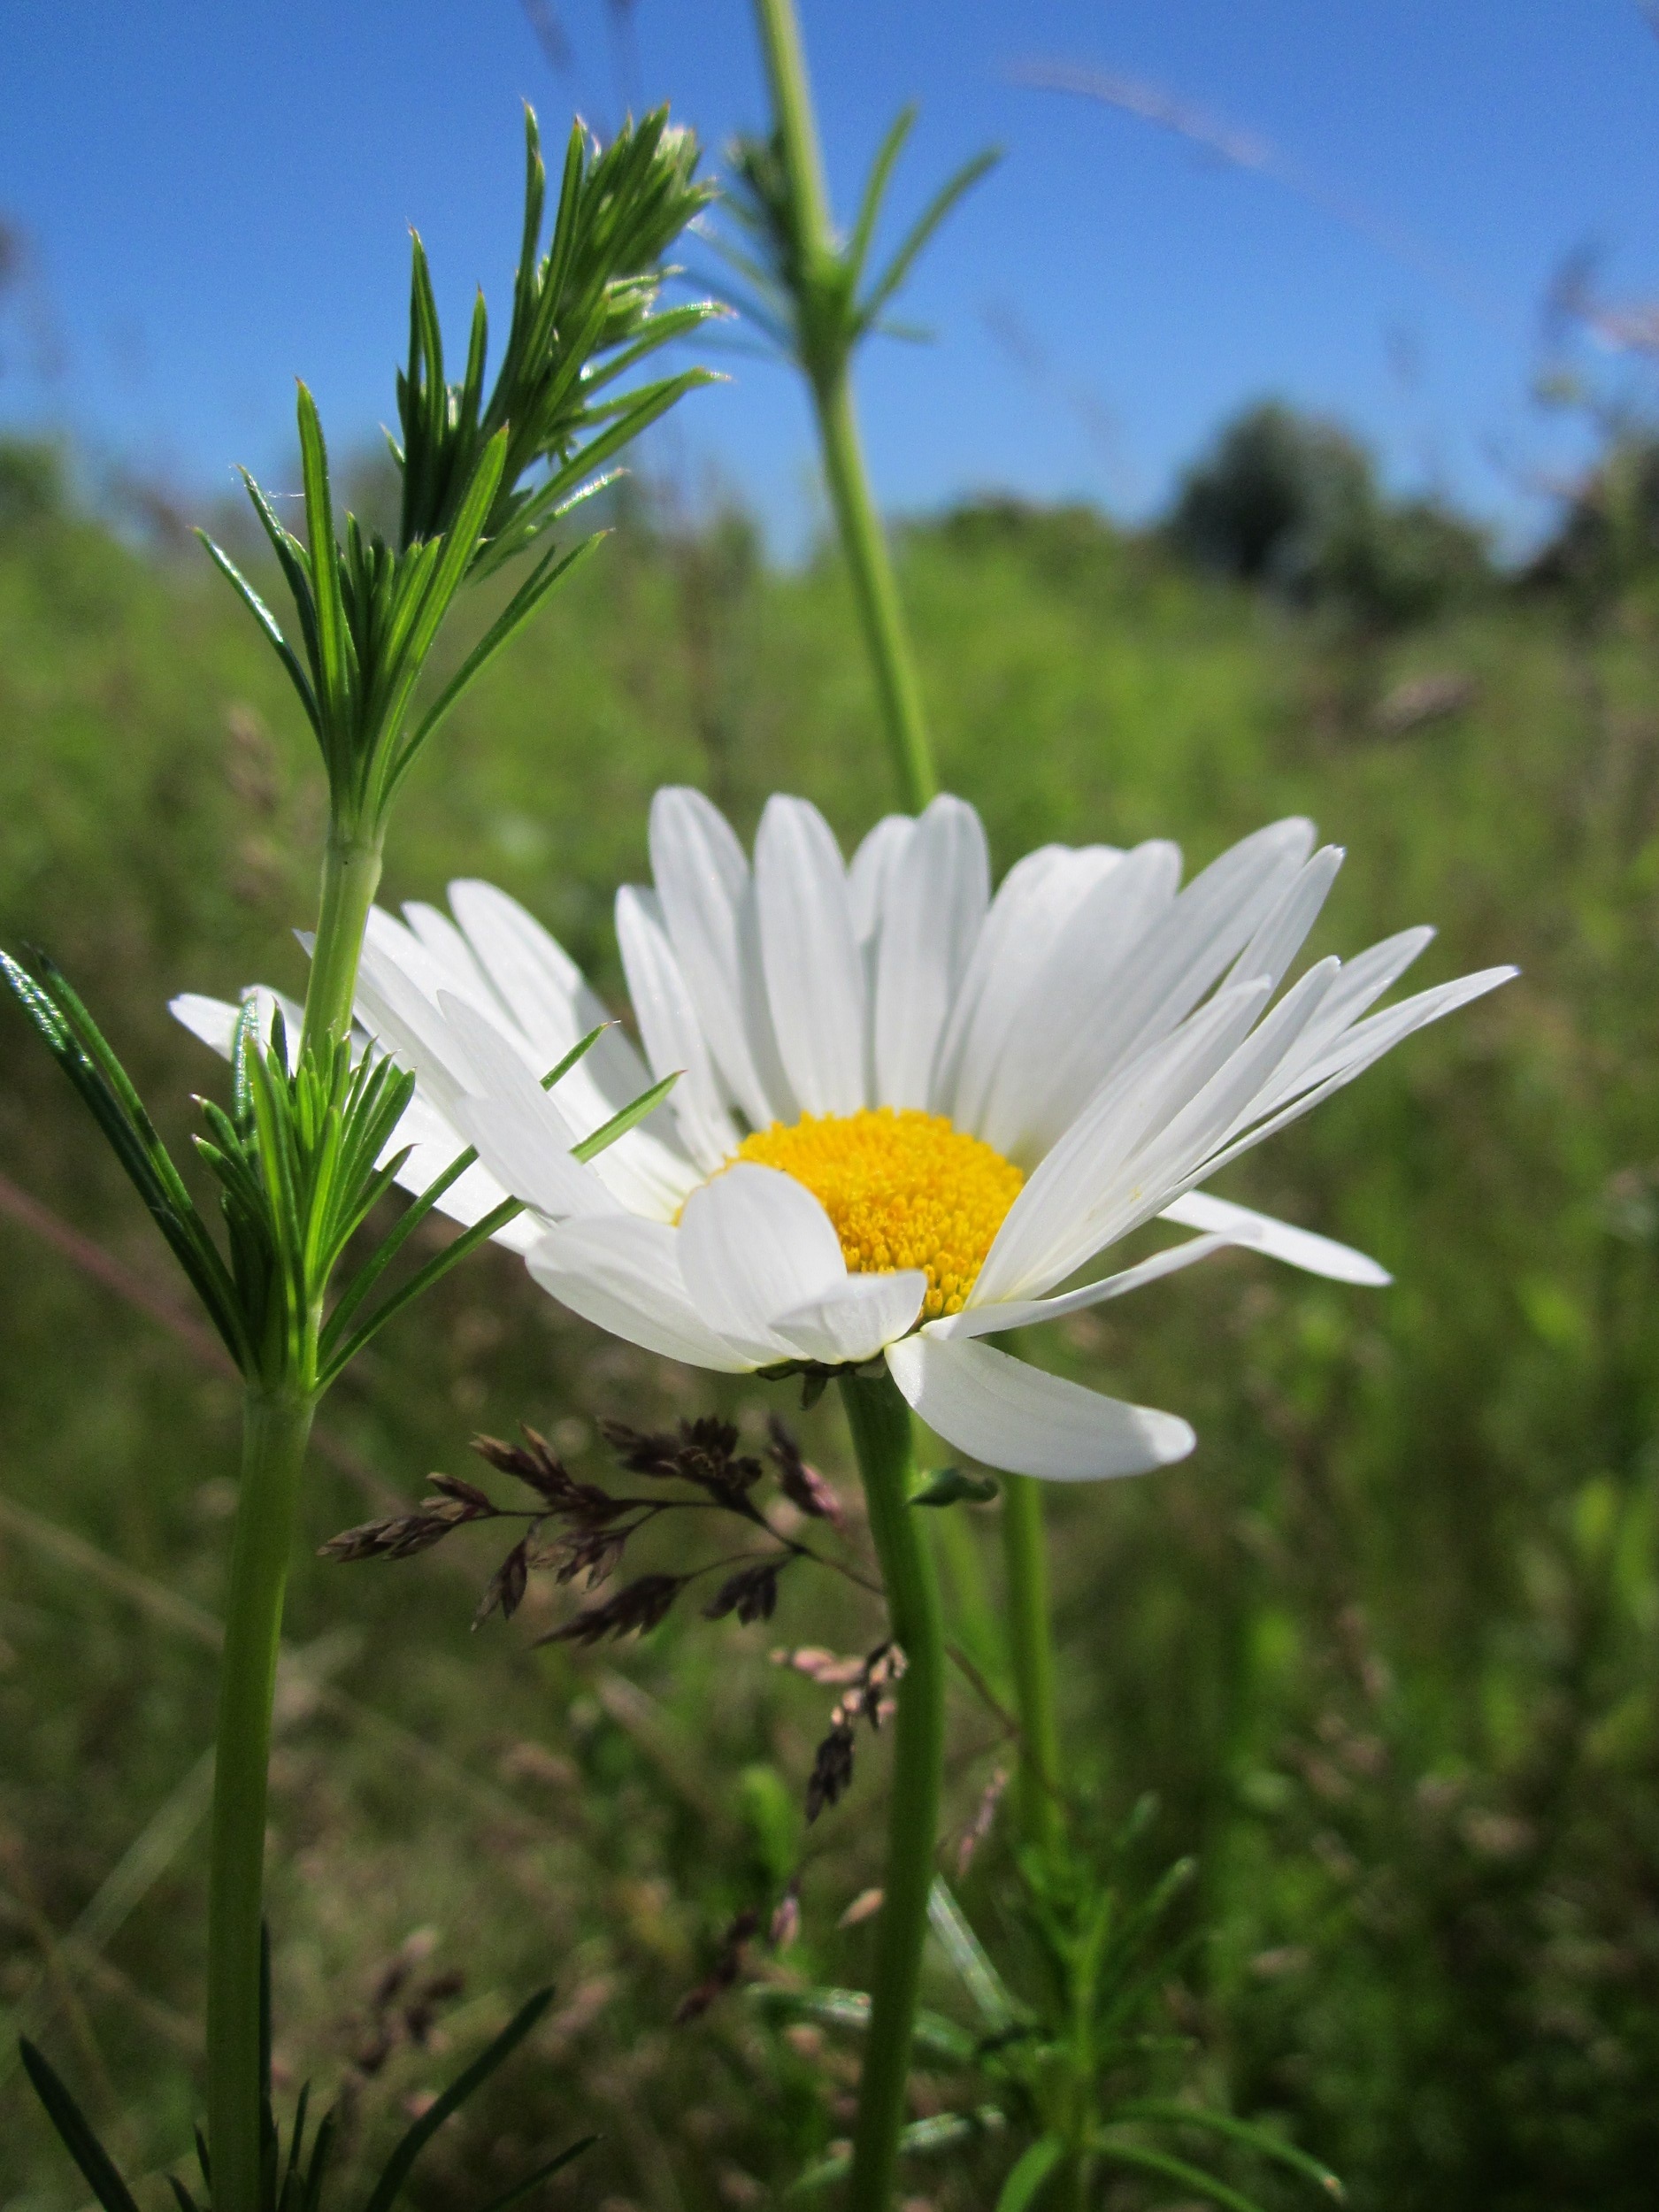
nature, grass, plant, field, meadow, prairie, flower, petal, bloom, daisy, macro, botany, flora, wildflower, species, ecosystem, flowering plant, daisy family, ox eye daisy, leucanthemum vulgare, oxeye daisy, grass family, land plant